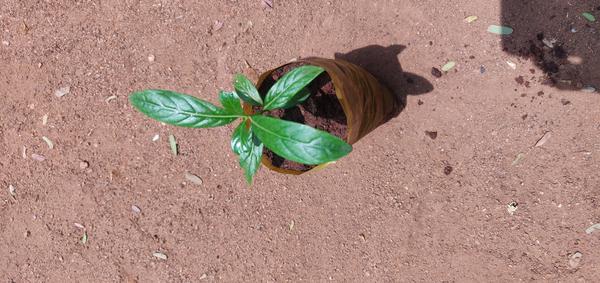
Plant: Nooni